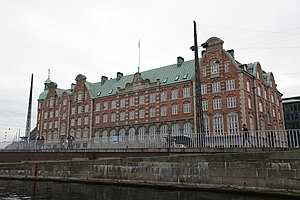
Uddannelses- og Forskningsministeriet
Departementet i Børsgade
Uddannelses- og Forskningsministeriet er et ministerium under Danmarks regering, der har ansvaret for forskningspolitikken, innovation og videregående uddannelser. Universiteter, handelshøjskoler, forskerparker, sektorforskningsinstitutter, forskningscentre og danske institutter i udlandet hører blandt andre under ministeriet.